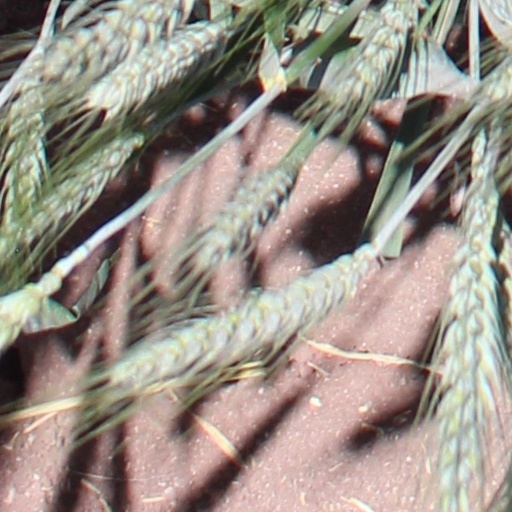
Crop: wheat